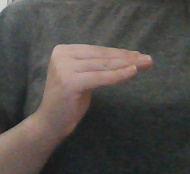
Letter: haa